Sabatinca heighwayi

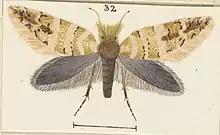
Illustration of "S. heighwayi" by George Hudson

This moth is one of the larger New Zealand endemic species within the genus "Sabatinca" and has a forewing band pattern of light bands surrounded by dark bands.